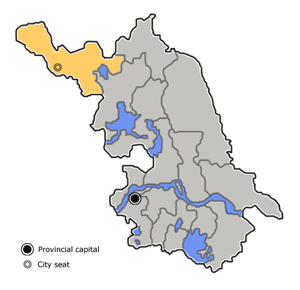
Xuzhou
Xuzhous beliggenhed i Jiangsu
Xuzhou er en by på præfekturniveau i provinsen Jiangsu i den østlige del af Kina. Præfekturet har et areal på 11.258 km² og en befolkning på 9.409.500 mennesker, hvoraf 1.829.300 bor i selve byen.